Mount Tamalpais and Muir Woods Railway

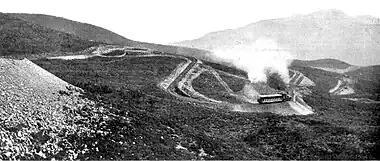
The "Double Bow Knot", where the tracks wound back and forth paralleling themselves five times to climb 168 feet in a compact spot only 600 feet wide on the mountainside

The mountain railroad's tracks began at the depot located at 87 Throckmorton Avenue, at an elevation of approximately . This building took several forms through the years, significantly more grandiose and Victorian than the current mission-style depot, today a bookstore and cafe. Trains headed north, across Throckmorton, between two buildings, behind the Masonic Hall and past a water tank and shed at Lovell Avenue. The tracks crossed Corte Madera Avenue and passed the maintenance shop (engine house) at Alcatraz Place. From the depot to King Street, the grade paralleled the Arroyo Corte Madera del Presidio stream that twists through Mill Valley between Blithedale and Corte Madera Avenues. Along the stream, the tracks continued north past the Blithedale Hotel until reaching Milepost One, at an elevation of , approximately where Shady Lane crosses the stream today. At Lee Street the tracks passed a small station and water tank before continuing another to Horse Shoe Curve, where the tracks crossed the stream one final time and headed southwest to Milepost Two. A siding was once located at Milepost Two, at an elevation of . Continuing to head southwest, the tracks curved almost a dozen more times before reaching Milepost Three.